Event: Nepal Earthquake
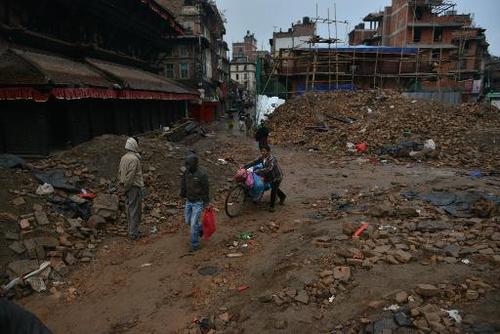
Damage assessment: damage